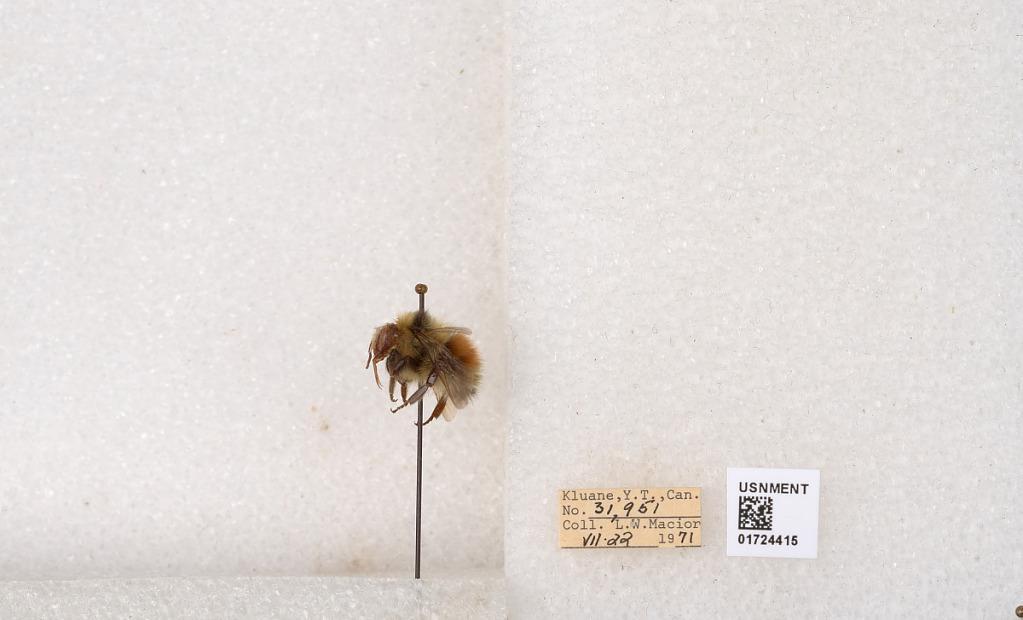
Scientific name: Bombus (Pyrobombus) sylvicola Kirby
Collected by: L. Macior
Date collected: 1971-7-22
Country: Canada
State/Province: Yukon Territory
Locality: Kluane National Park and Reserve
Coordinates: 60.7493, -139.504